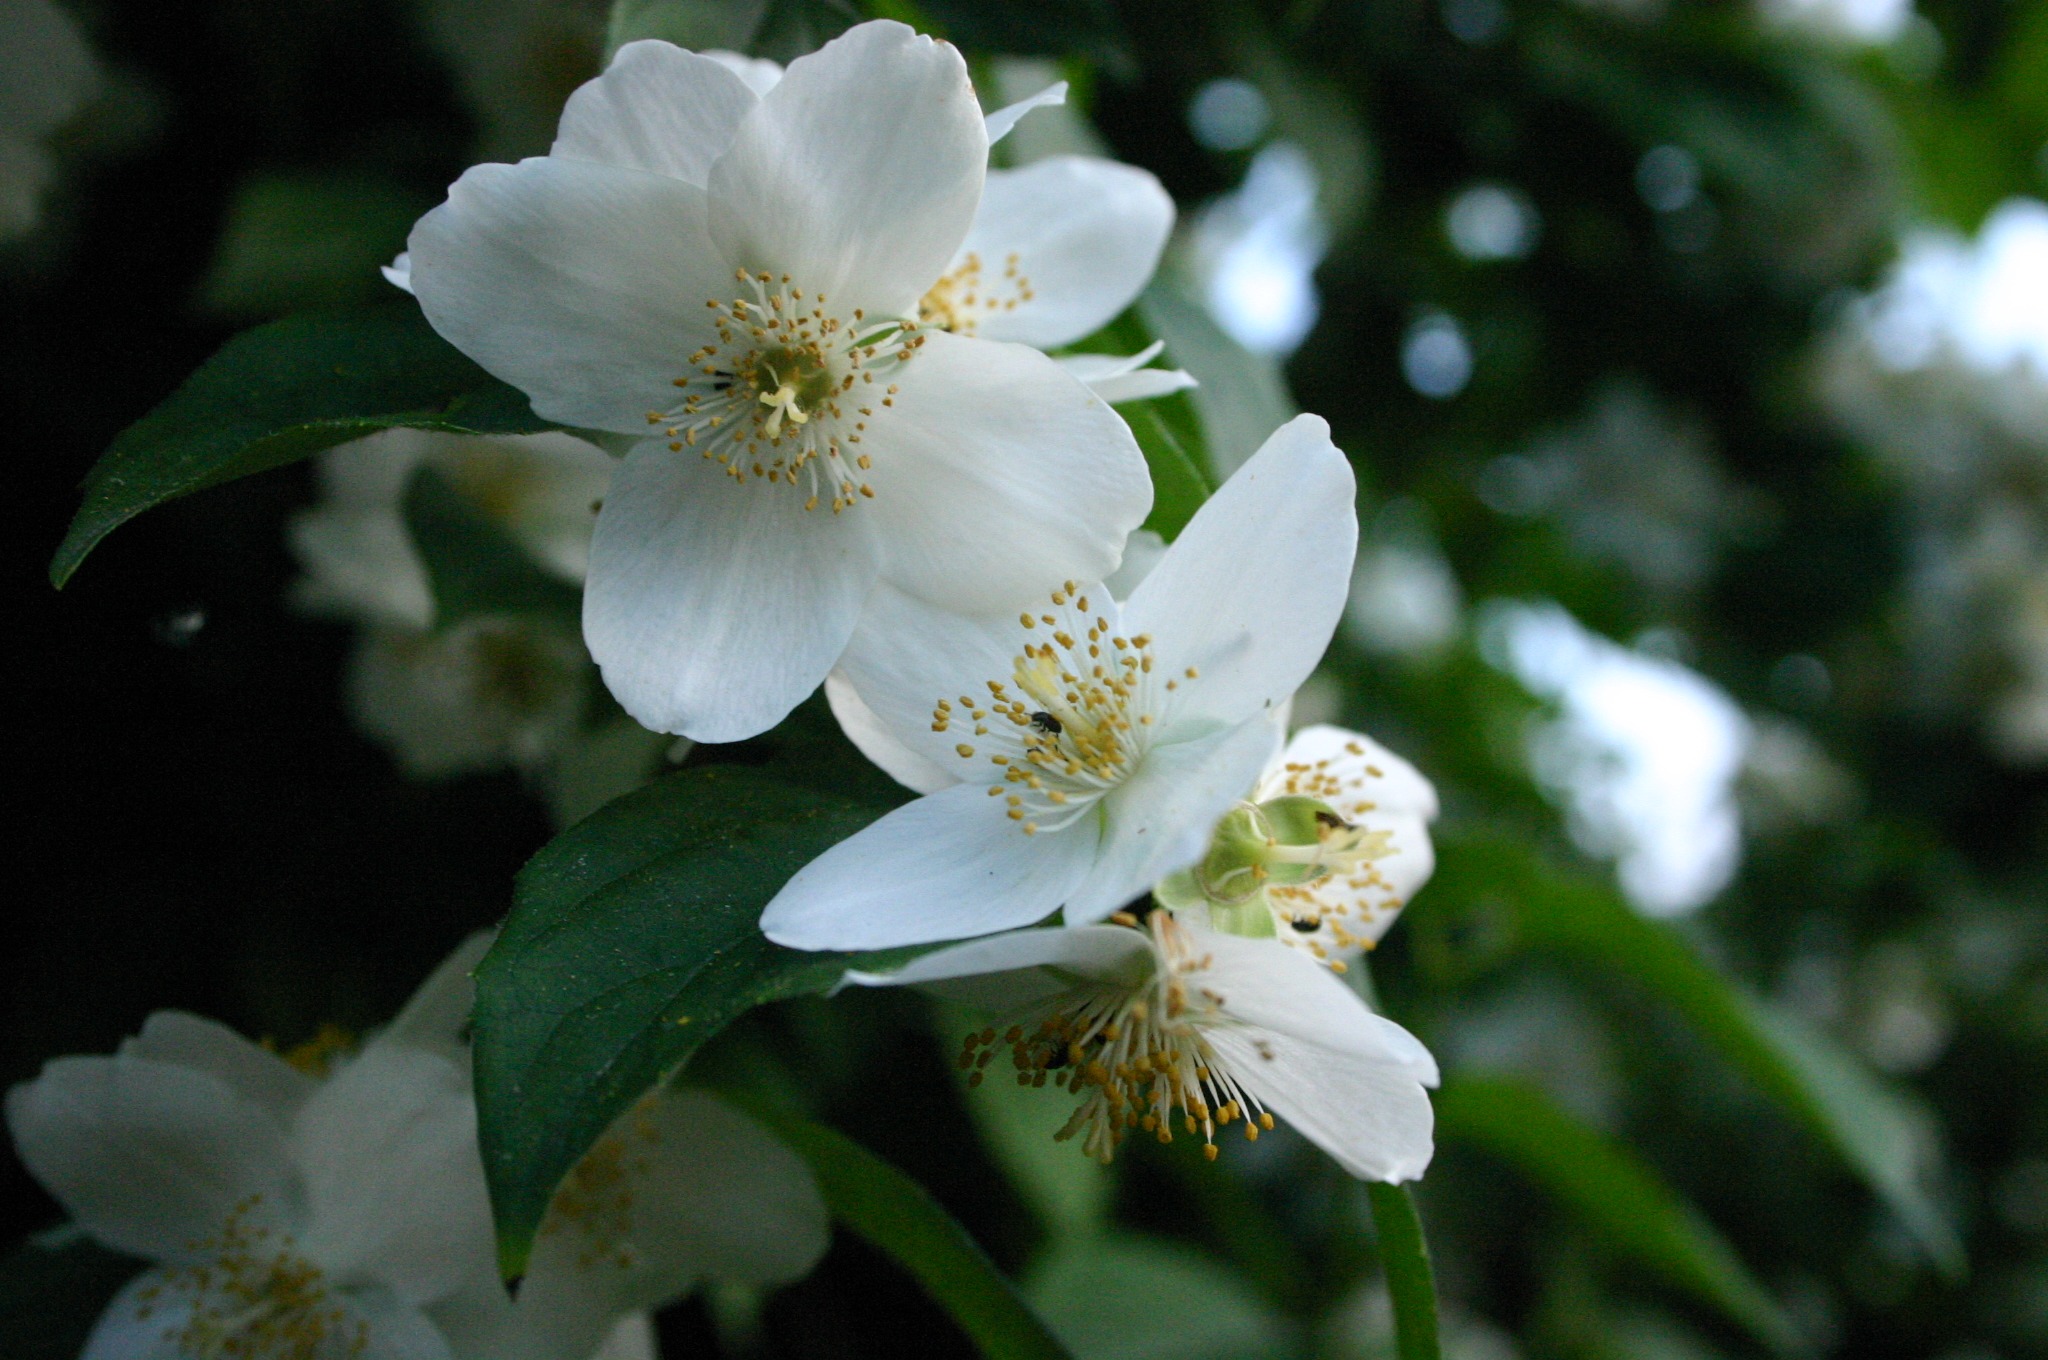
nature, branch, blossom, plant, flower, petal, rose, food, spring, produce, botany, flora, wildflower, flowers, shrub, macro photography, apple blossom, flowering plant, rose family, burnet rose, land plant, multiflora rose